Ringworld

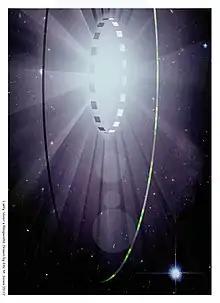
Ringworld

"Ringworld" has become a generic term for such a structure, which is an example of what science fiction fans call a "Big Dumb Object", or more formally a megastructure. Other science fiction authors have devised their own variants of Niven's Ringworld, notably Iain M. Banks' Culture Orbitals, best described as miniature Ringworlds, and the titular ring-shaped Halo structures of the video game series "Halo". Such a mini-Ringworld appears in "Star Wars: The Book of Boba Fett", season 1, episode 5.. In the Paramount+ series season 4, episode 3, "In the Cradle of Vexilon", a Ringworld-like world is prominently featured.